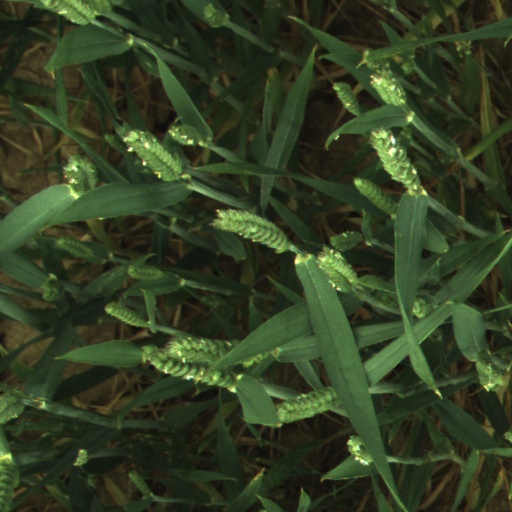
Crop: wheat